Blind Musician

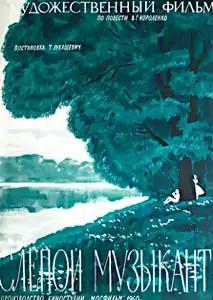
Russian poster

A blind boy who grew up in a quiet farmstead begins to know the world by touch, and one day his fingers find the keys of the piano. But, not yet knowing the value of his talent, he leaves with the tramps to search for the truth. And now only love can reconcile him with the world of the sighted.